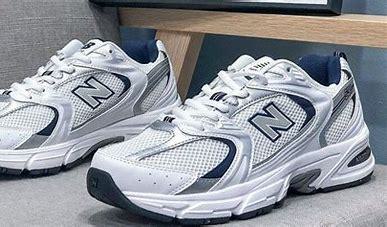
Brand: New
Model: Balance New Balance 530 Marathon